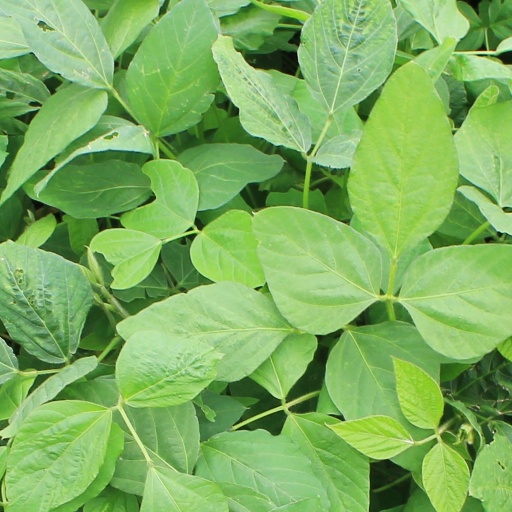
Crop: soybean